Military ranks of Imperial Iran

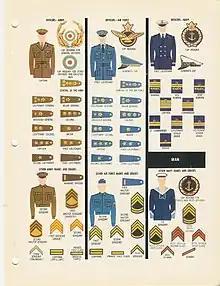
Imperial ranks

The military ranks of Imperial Iran are the military insignia used by the Military of Imperial Iran.